Village industries

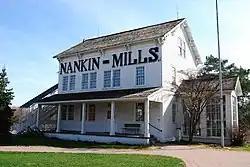

The Nankin Mills site is located at 33175 Ann Arbor Trail in Westland, Michigan. The first mill on this site was constructed in 1835–42; that mill burned some time during the Civil War. The second mill was constructed in 1863 by Samuel Hardenbergh. In 1887, Hardenbergh sold the mill to Martin Lewis, and at a later date was purchased by Floyd Bassett.